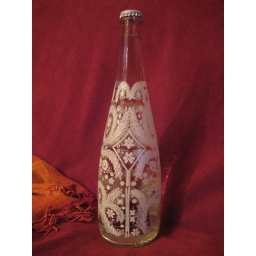
This is a bottle of Evian water designed by Christian Lacroix for the new year. Side design.